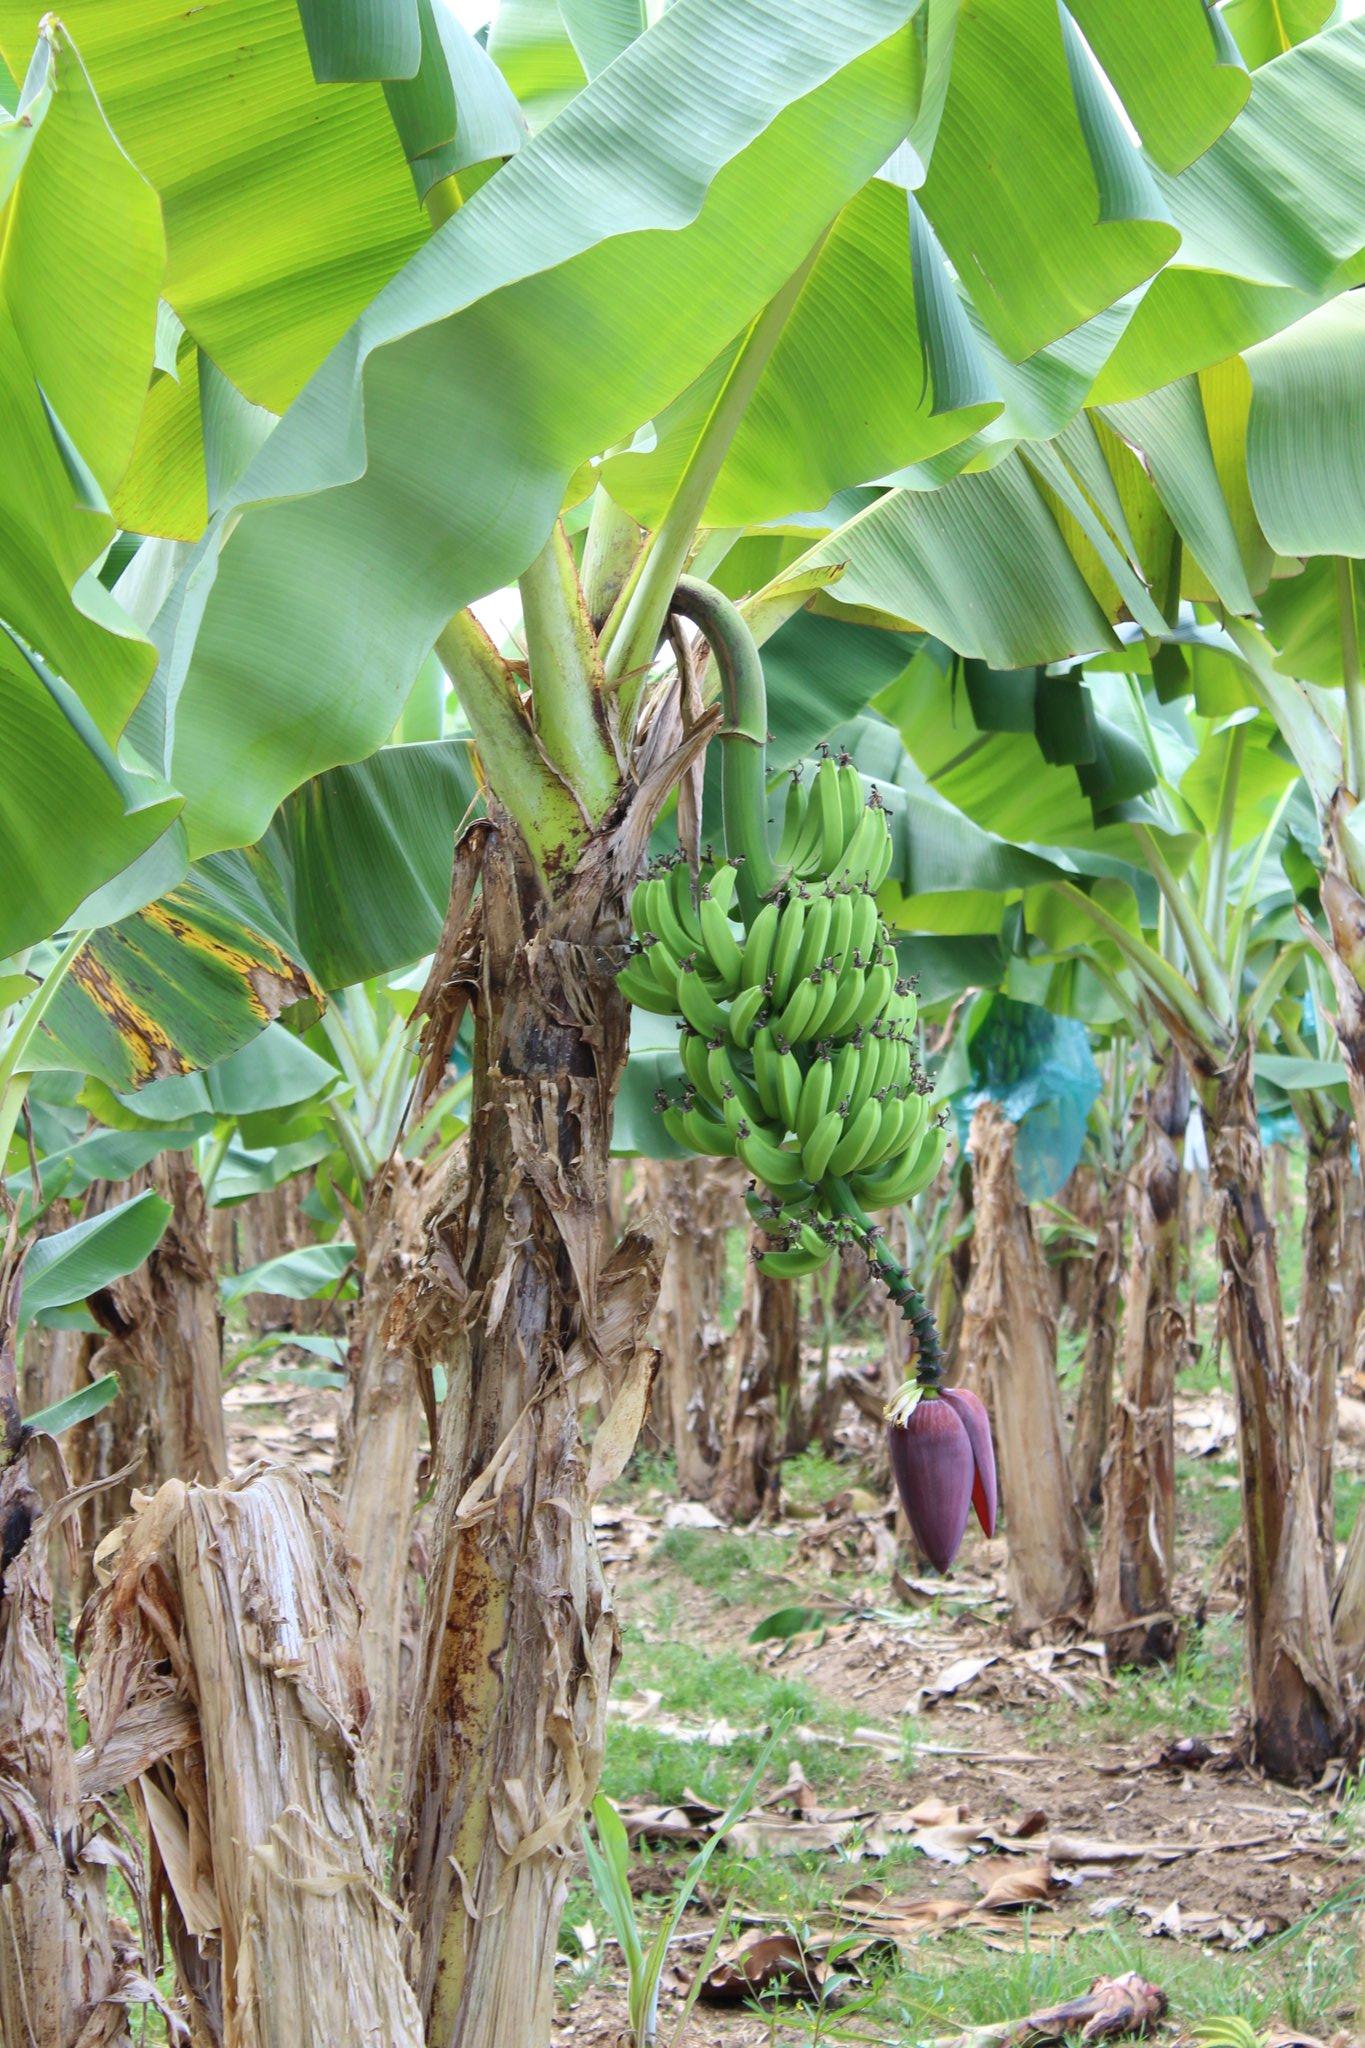
Shamba kubwa la migomba linalojumuisha mazao aina ya Ndizi ambayo Yako tayari kwa ajili ya mavuno, kwa ajili ya chakula na biashara.